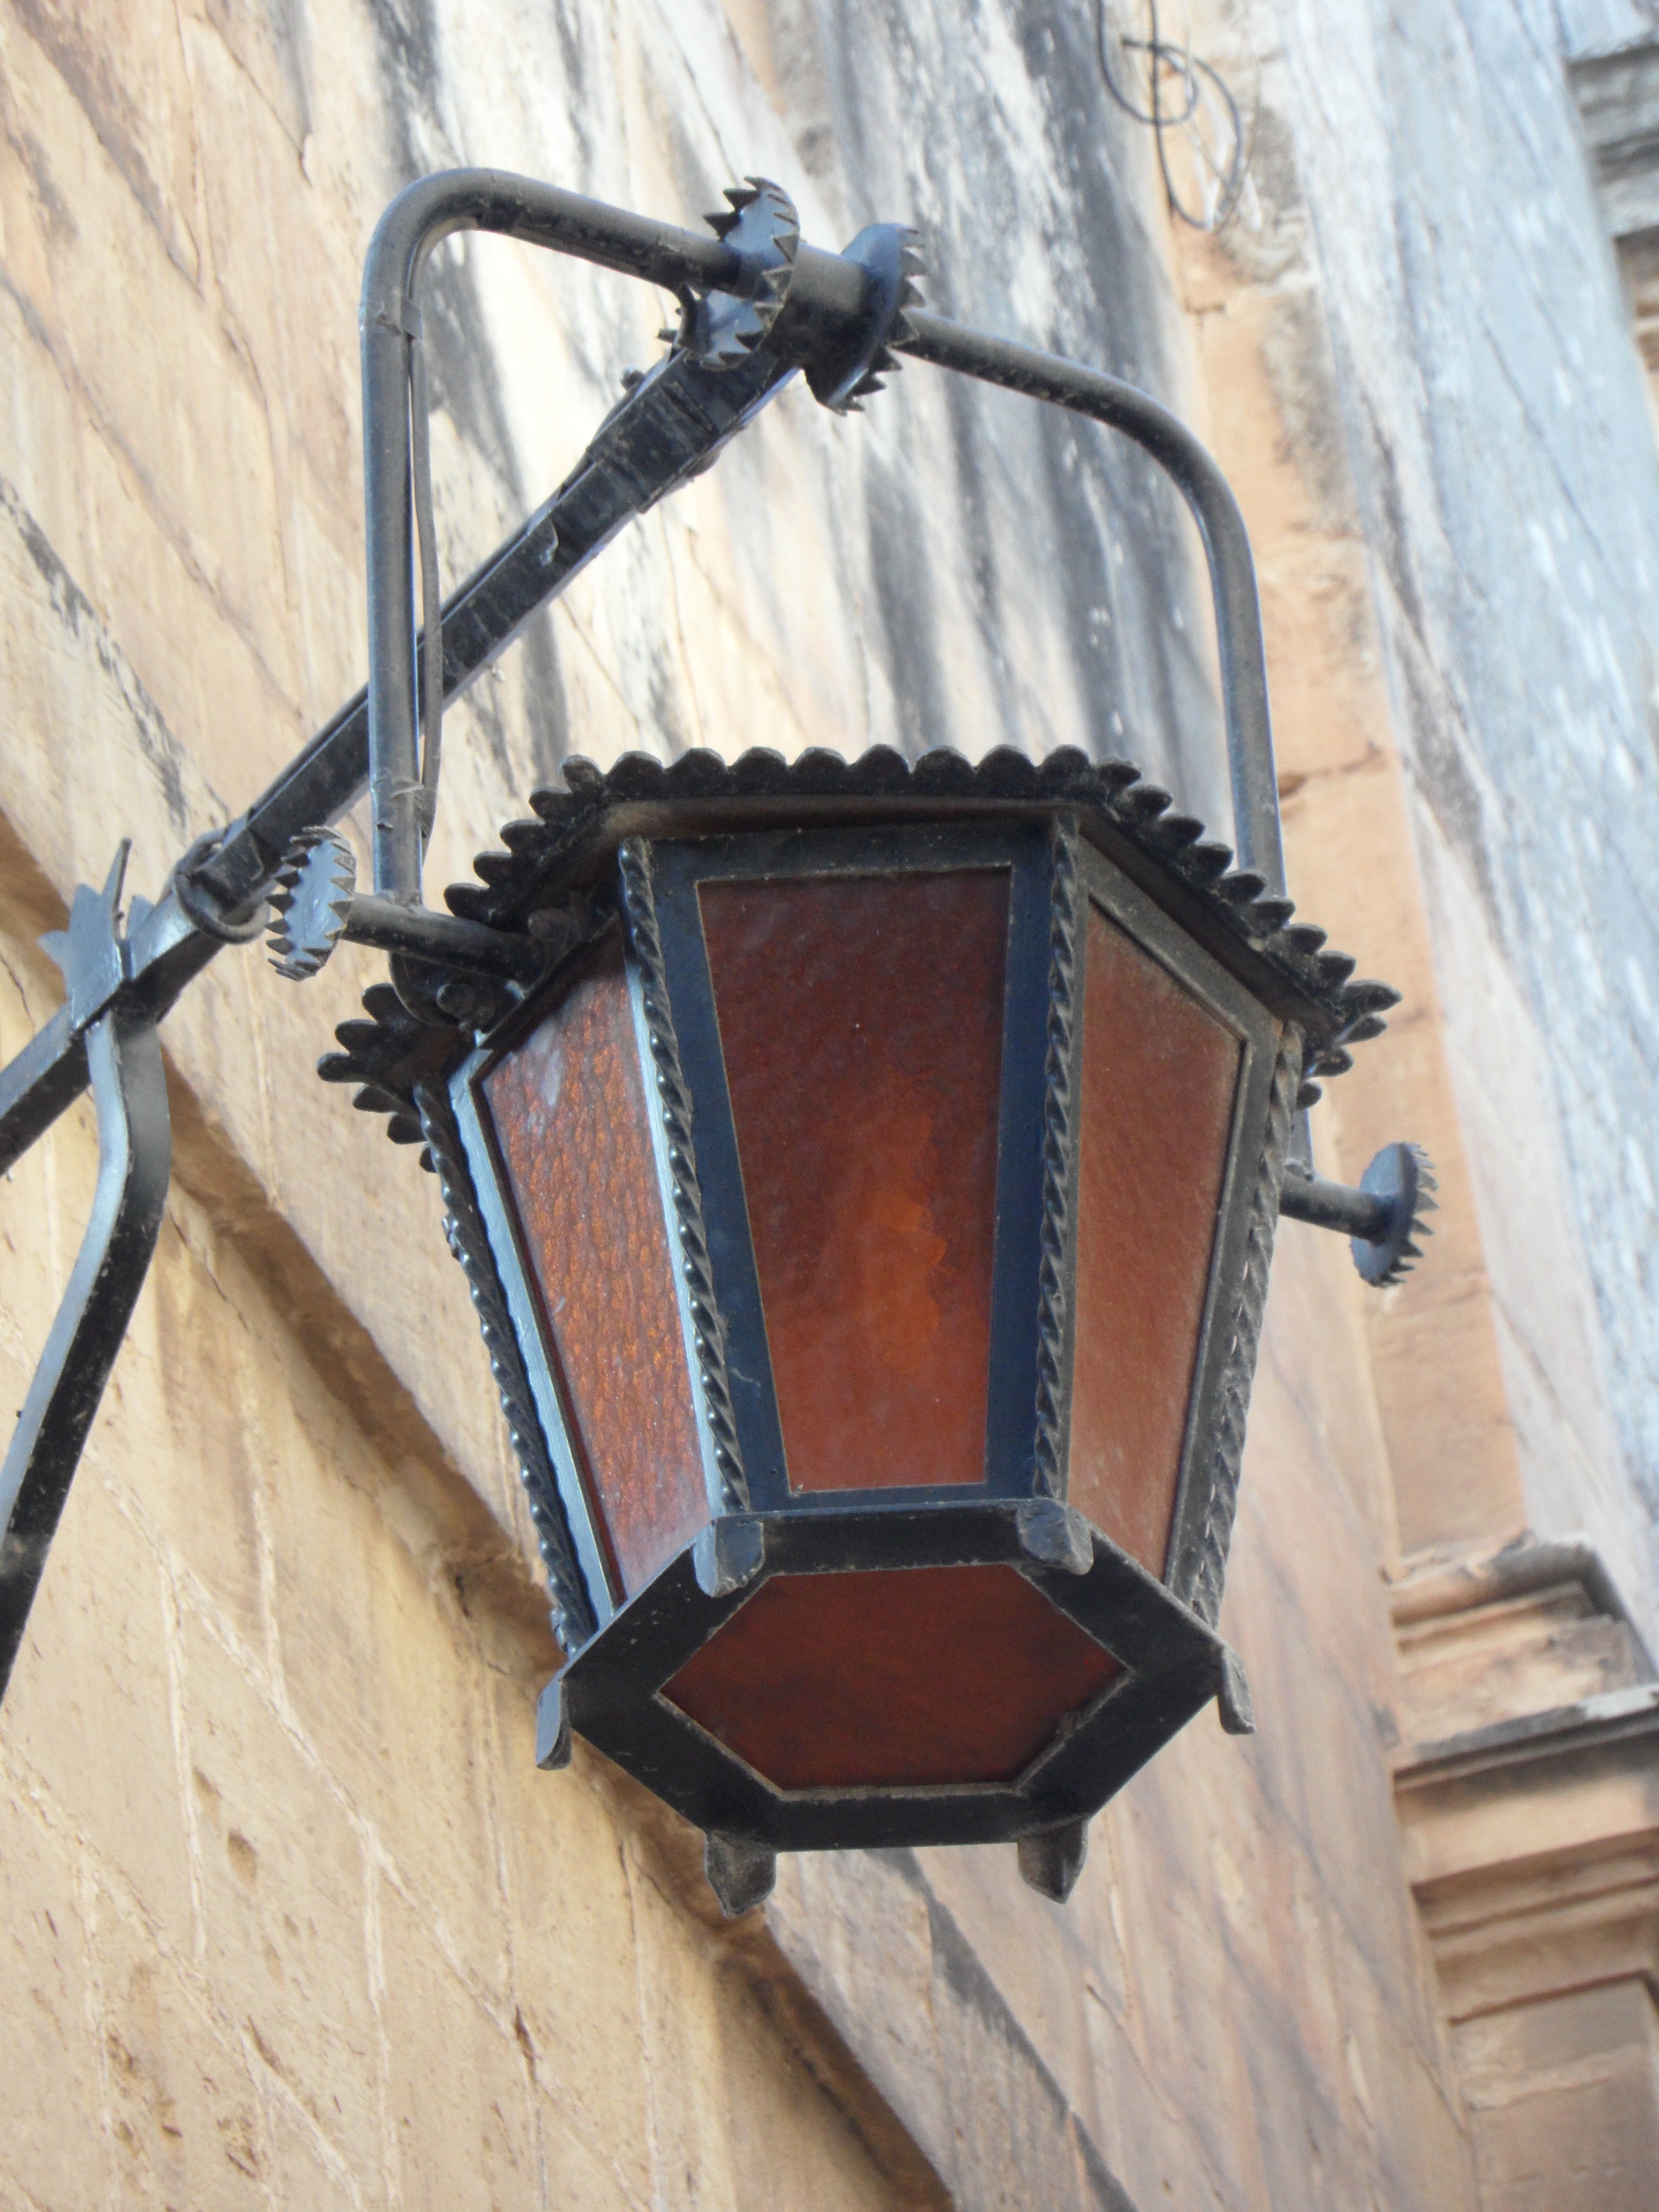
light, wood, window, old, wall, lantern, street light, lamp, lighting, street lamp, light fixture, iron, man made object